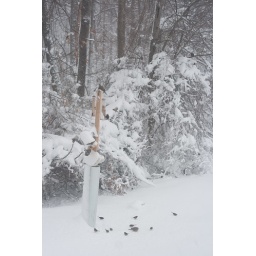
Look at all the snow on the yellow bird feeder. The birds were in a constant fight for food.